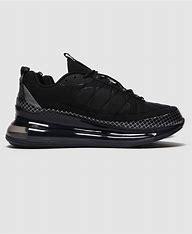
Brand: Nike
Model: MX 720 818